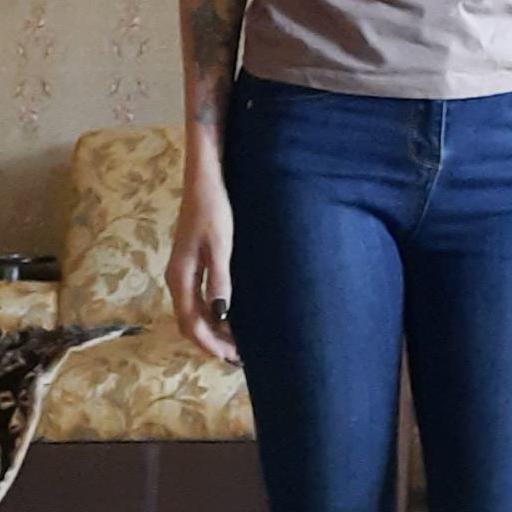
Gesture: no_gesture